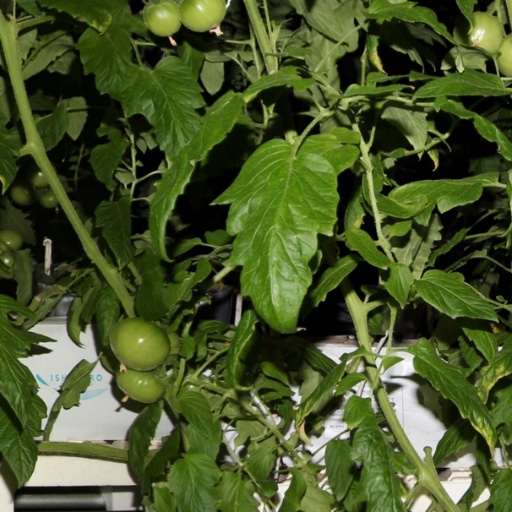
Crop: tomato